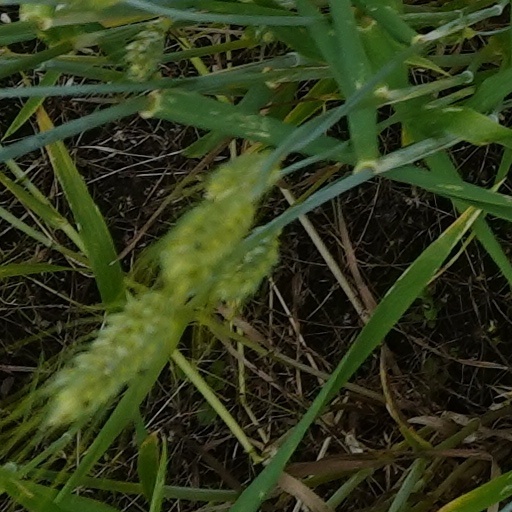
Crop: wheat